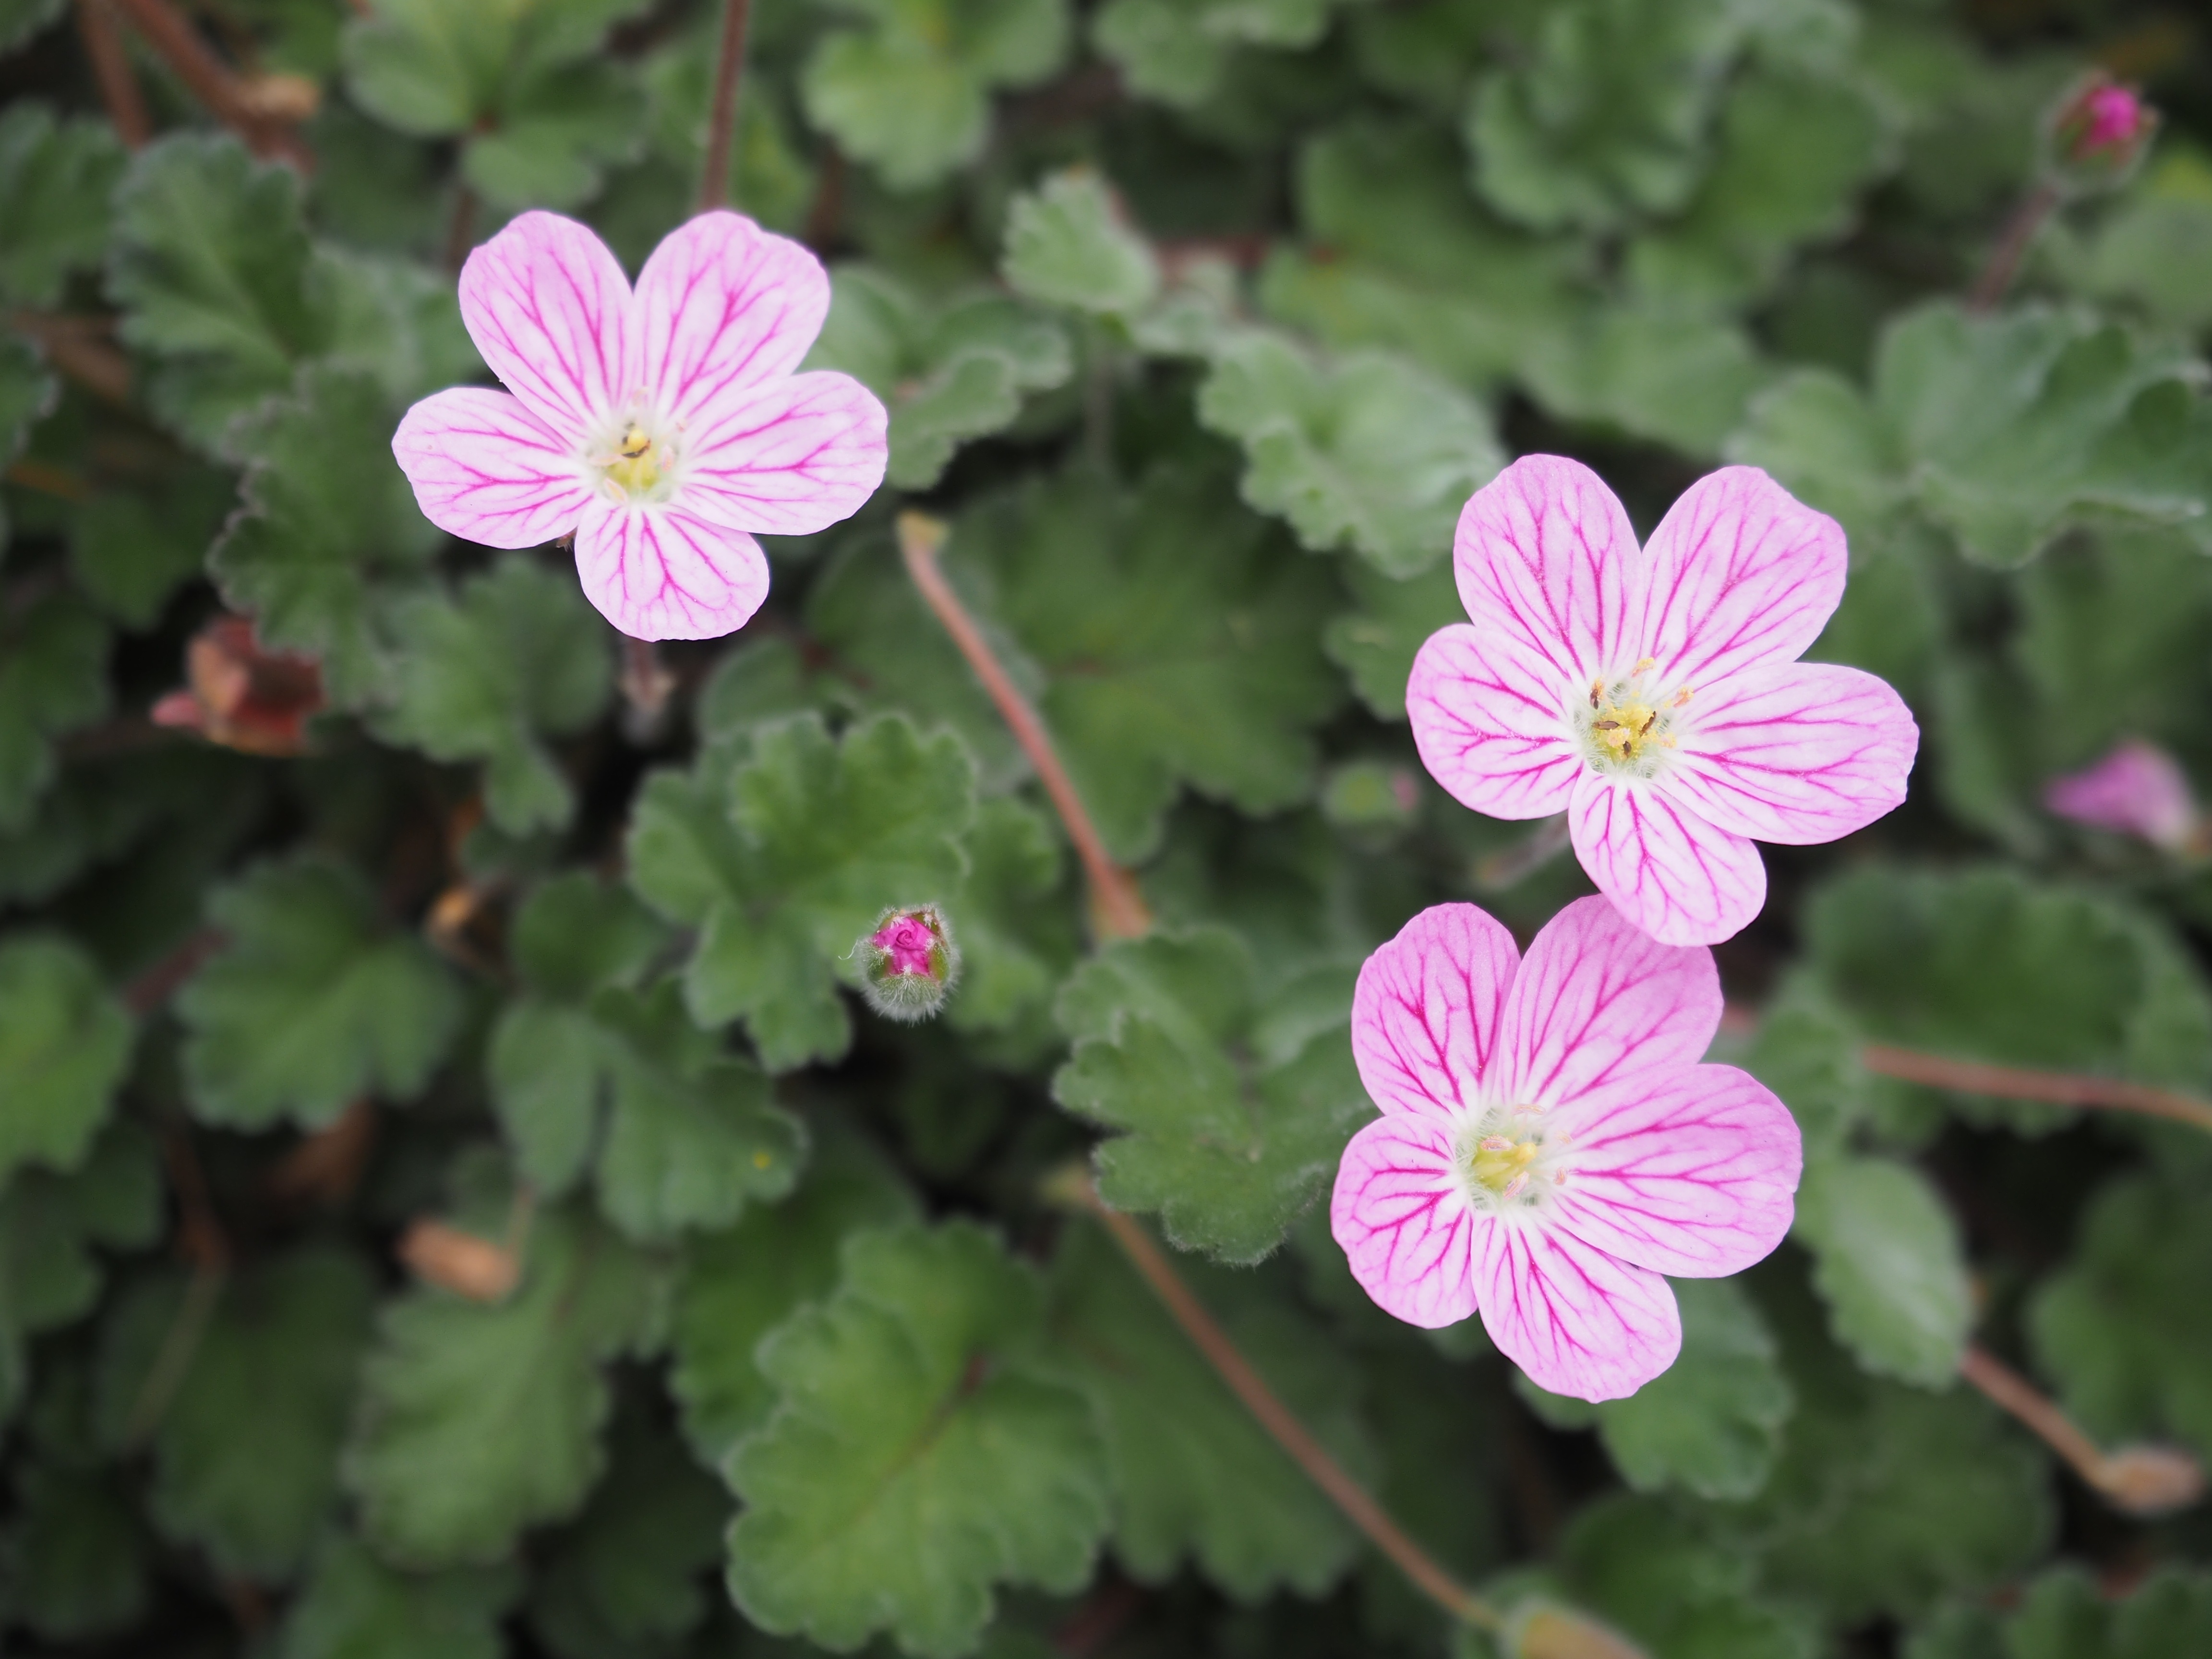
plant, flower, petal, flora, wildflower, flowers, geranium, malva, cranesbill, flowering plant, geraniaceae, geranium cinereum, early summer flowers, annual plant, land plant, furousou, geraniales, geranium macrorrhizum